Data processing unit

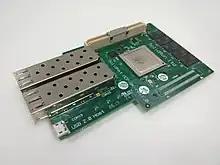
SolidRun's SolidNet OCP-8K SmartNIC

A data processing unit (DPU) is a programmable computer processor that tightly integrates a general-purpose CPU with network interface hardware. Sometimes they are called "IPUs" (for "infrastructure processing unit") or "SmartNICs". They can be used in place of traditional NICs to relieve the main CPU of complex networking responsibilities and other "infrastructural" duties; although their features vary, they may be used to perform encryption/decryption, serve as a firewall, handle TCP/IP, process HTTP requests, or even function as a hypervisor or storage controller. These devices can be attractive to cloud computing providers whose servers might otherwise spend a significant amount of CPU time on these tasks, cutting into the cycles they can provide to guests.